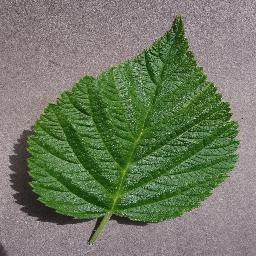
Label: Raspberry___healthy